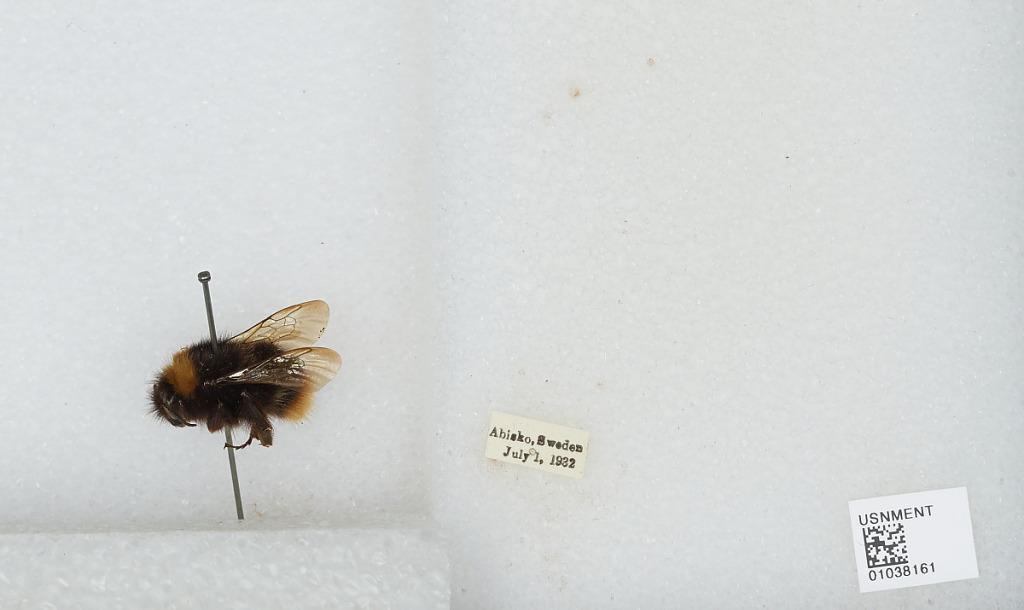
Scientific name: Bombus (Pyrobombus) pratorum (Linnaeus)
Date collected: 1932-7-1
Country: Sweden
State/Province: Norrbotten
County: Kiruna
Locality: Abisko
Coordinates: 68.35, 18.82